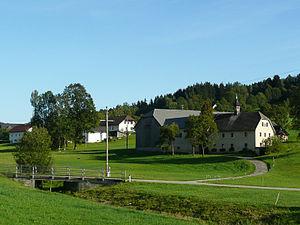
Belle ferme à Mardetschlag